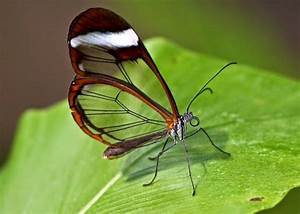
Label: farfalla